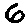
Label: 6